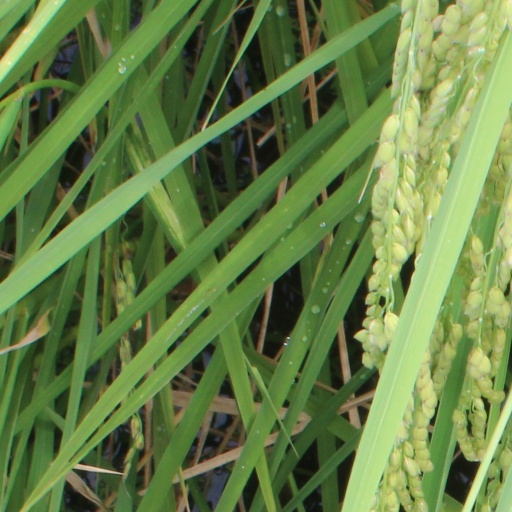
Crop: rice